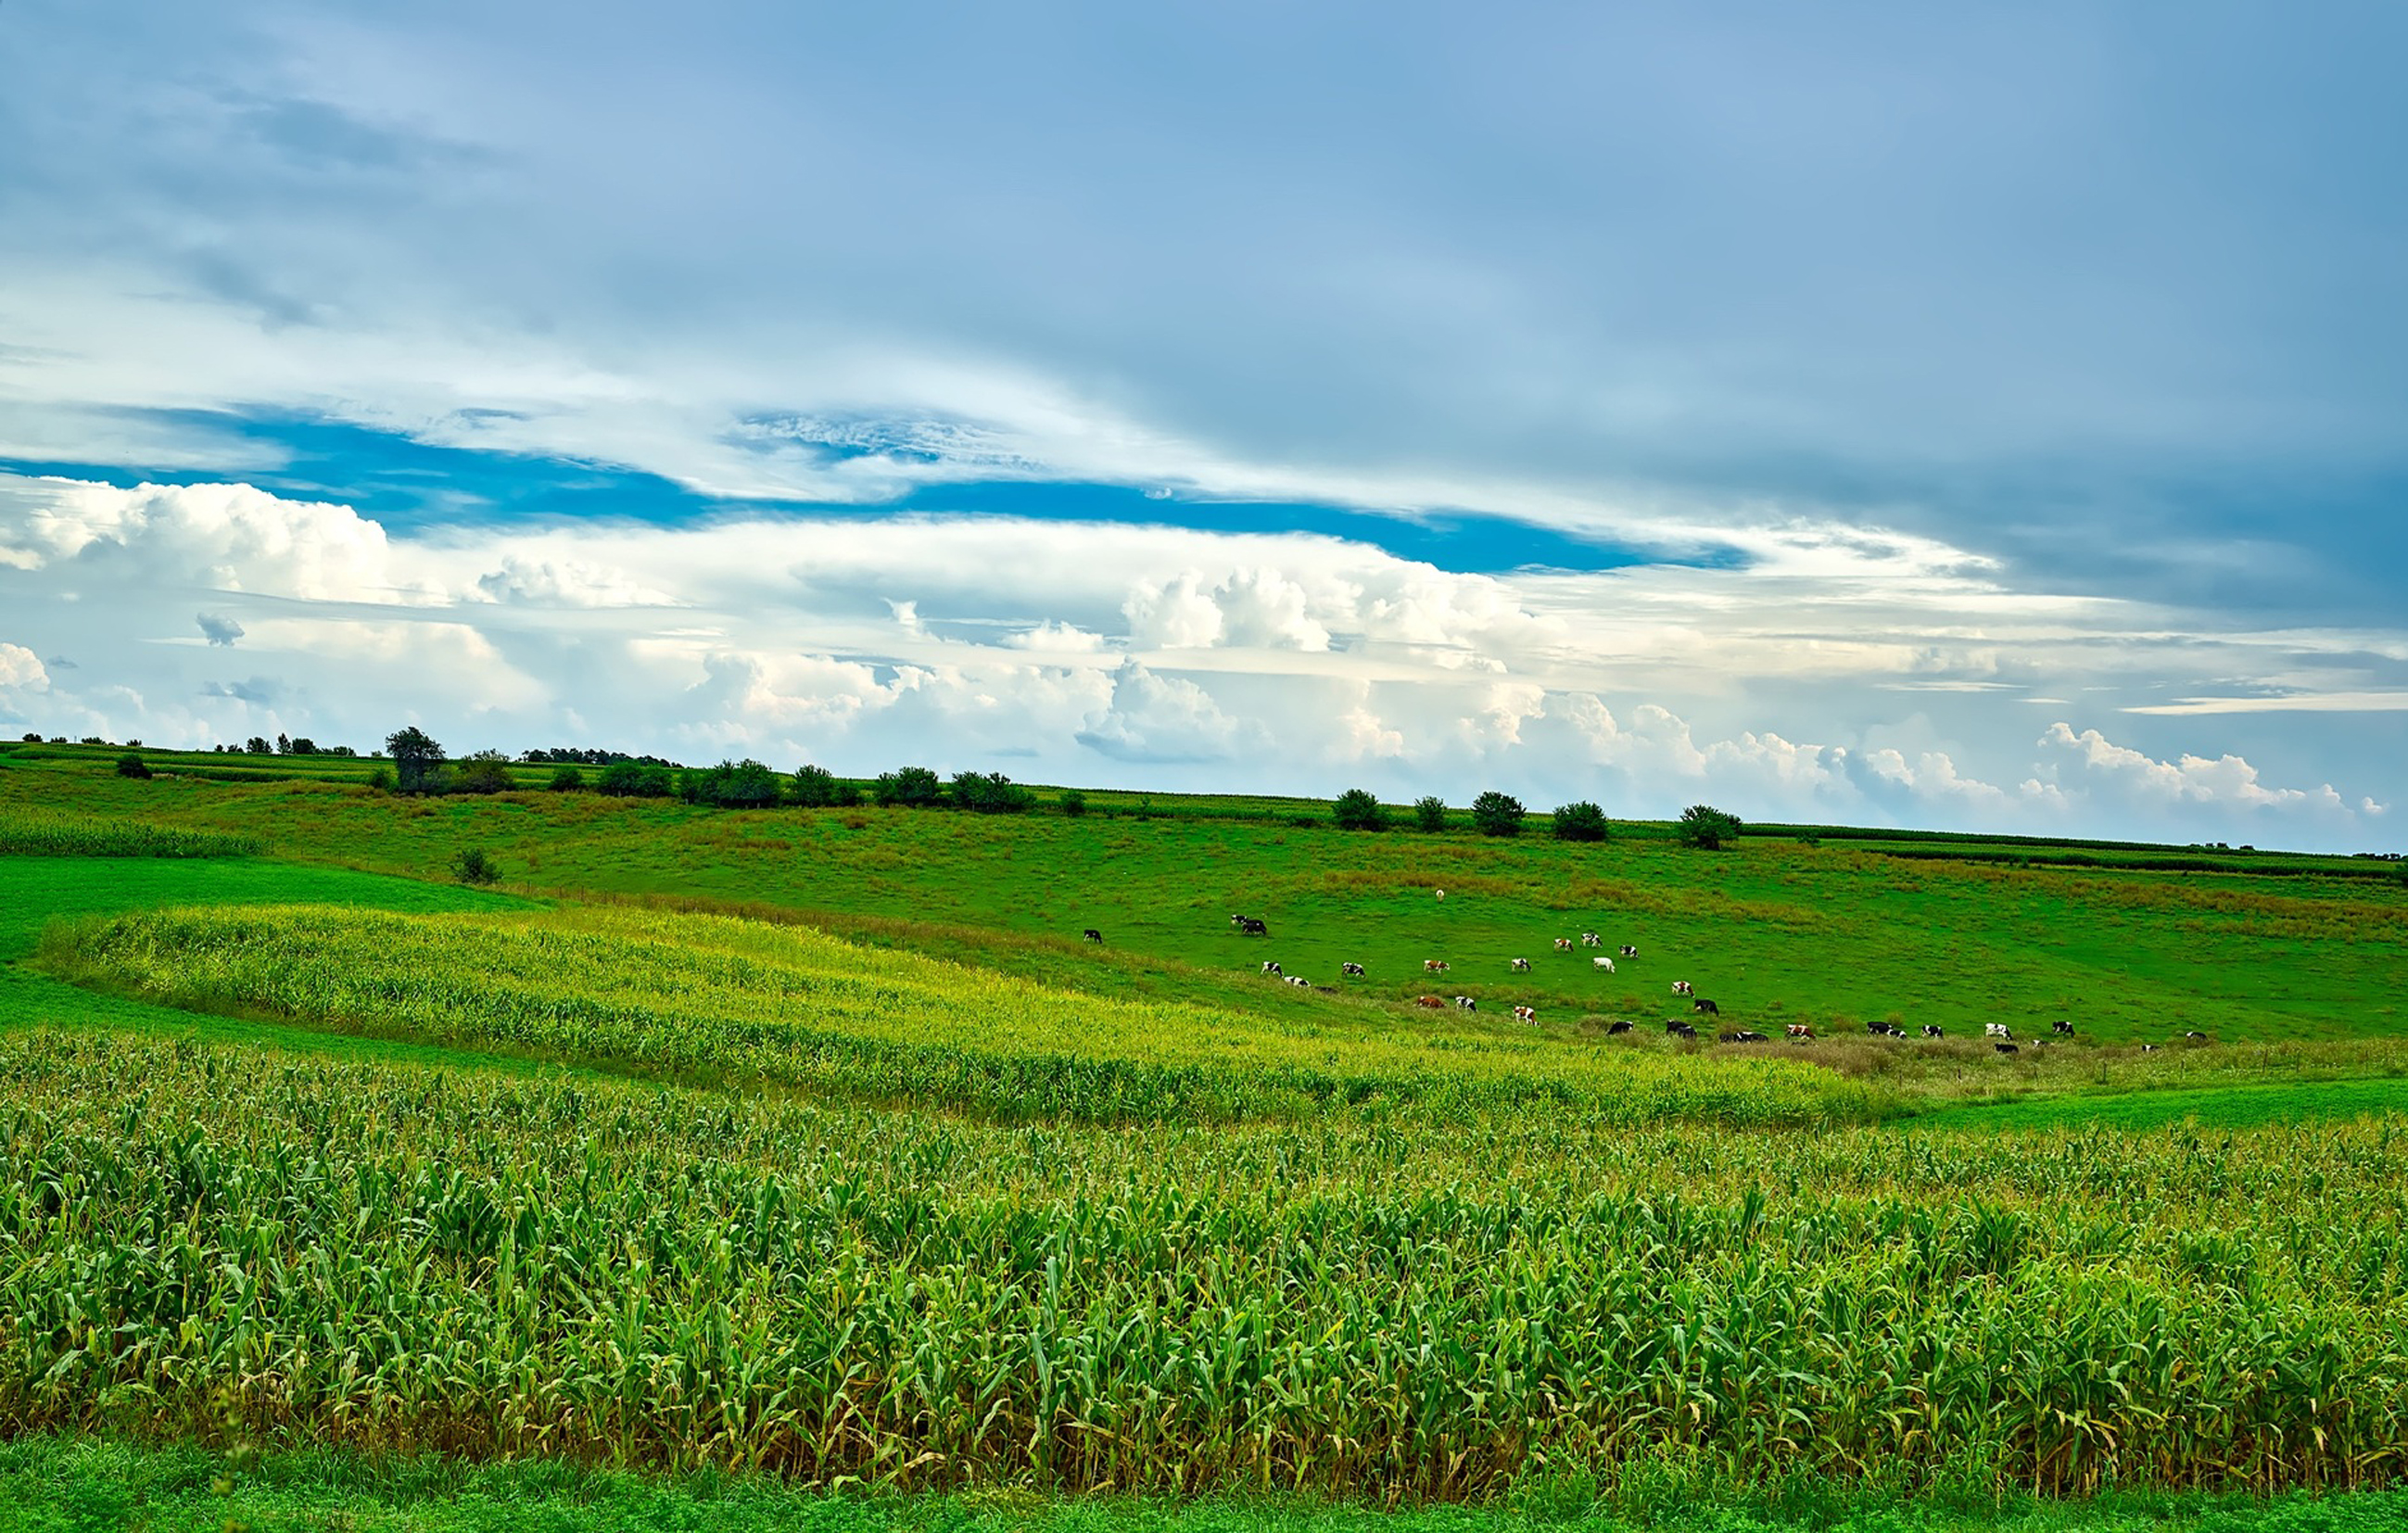
natural, cloud, sky, plant, green, People in nature, natural landscape, tree, land lot, grass, agriculture, horizon, grassland, plain, landscape, cumulus, meadow, grass family, hill, prairie, plantation, cash crop, pasture, field, meteorological phenomenon, steppe, soil, wildflower, crop, road, mustard and cabbage family, farm, paddy field